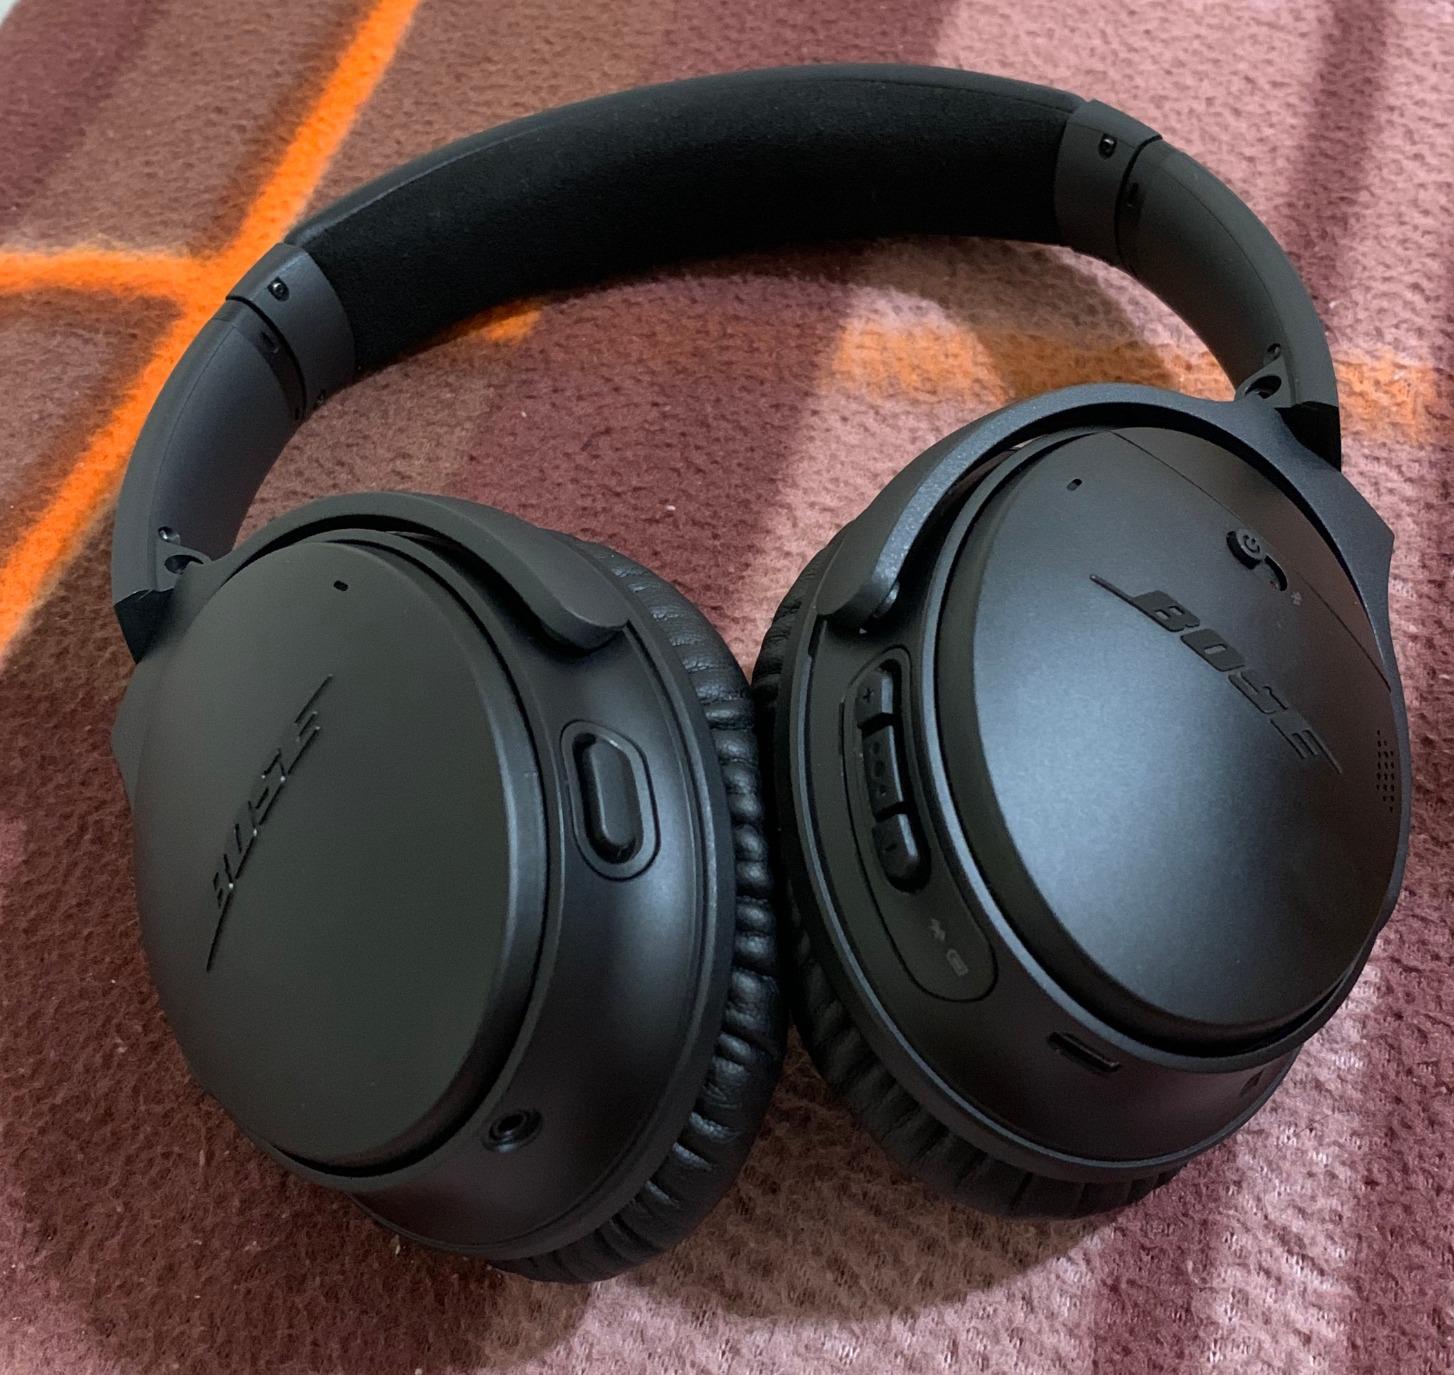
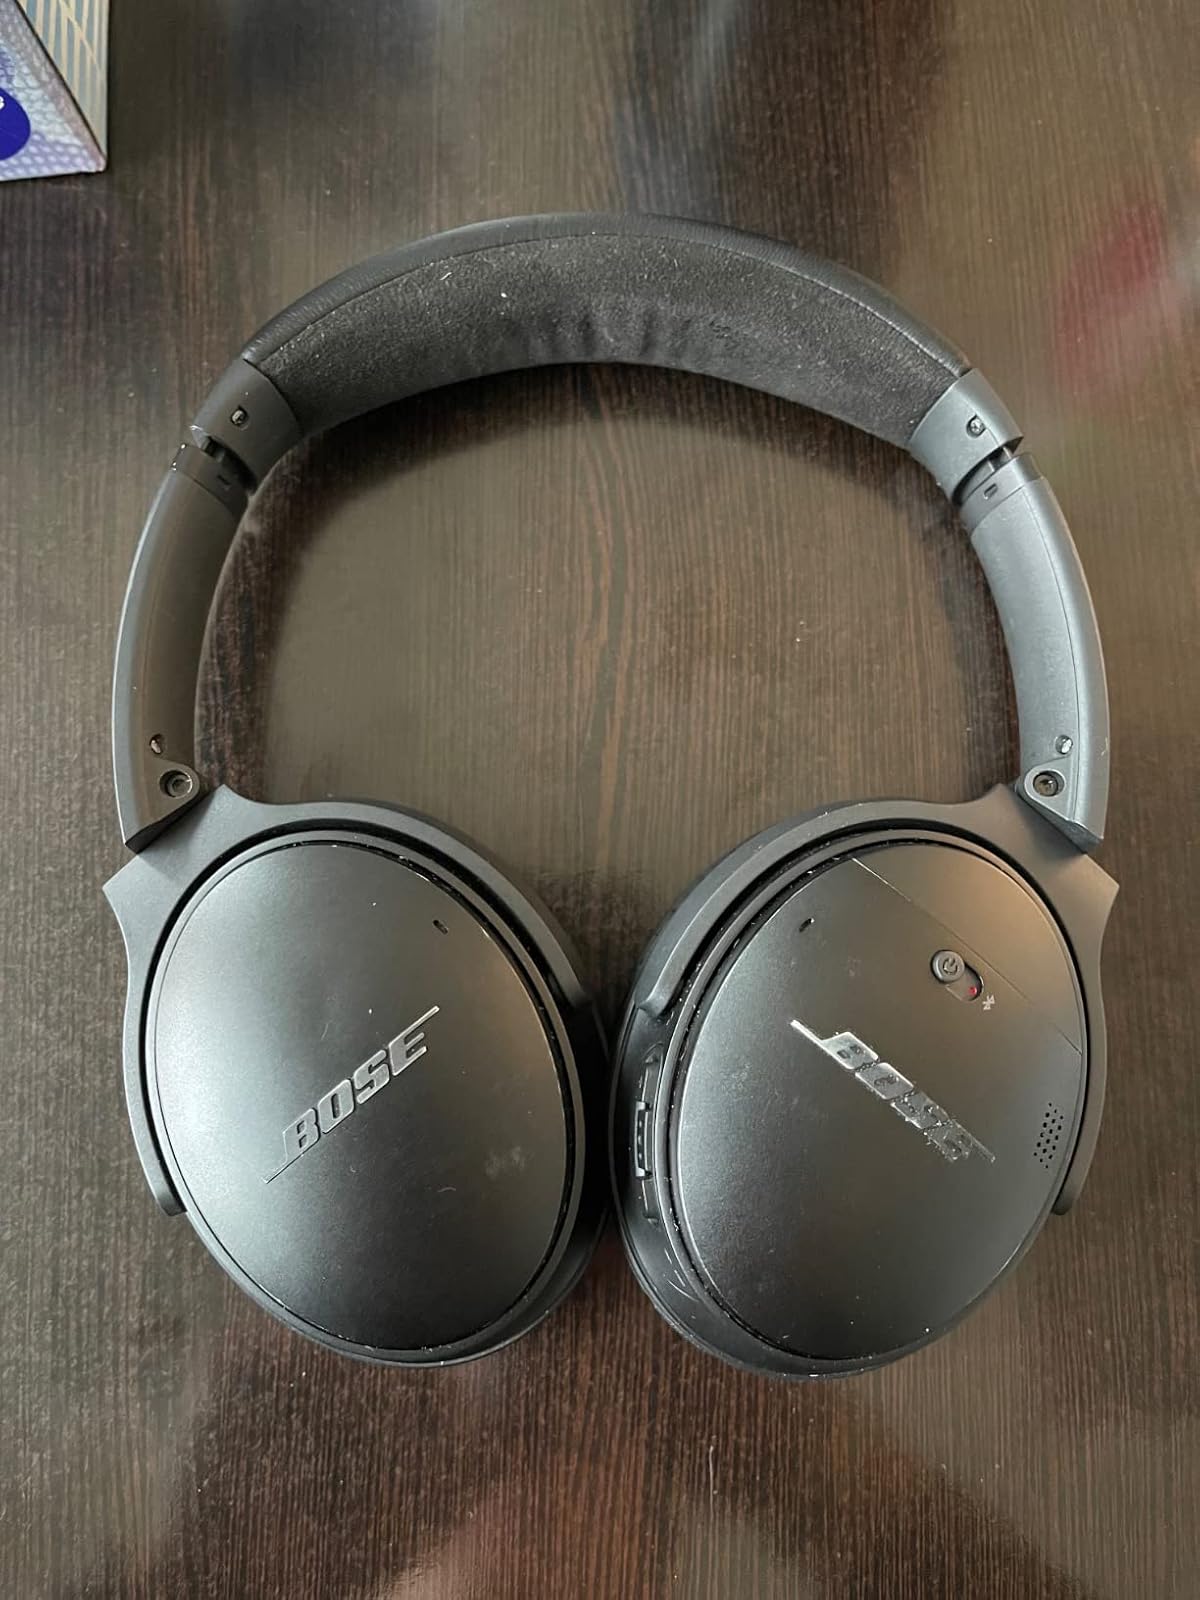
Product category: headphones
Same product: yes